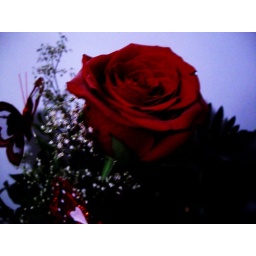
A red rose that was around my house that i took a picture of